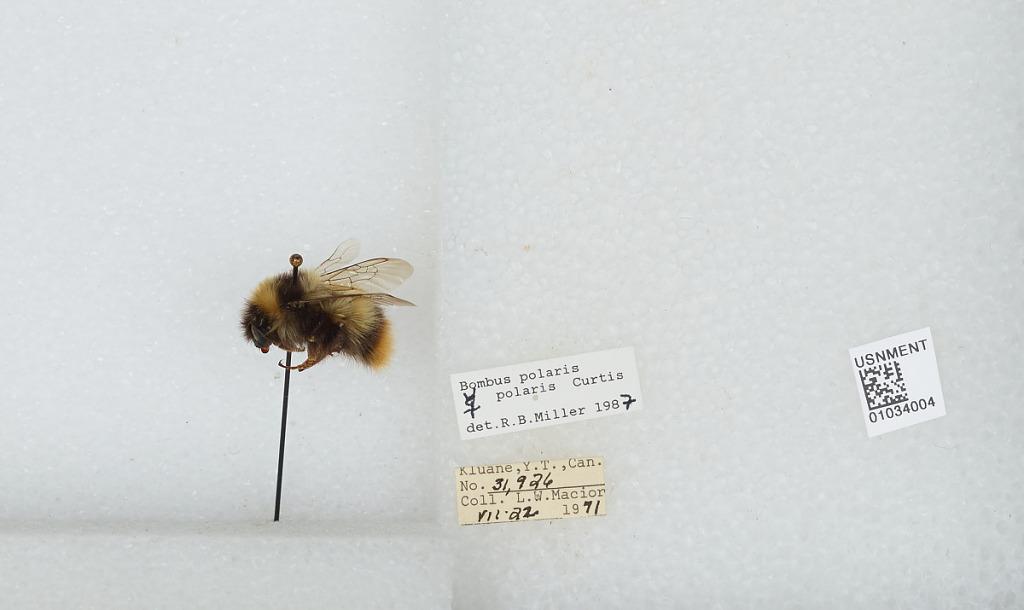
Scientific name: Bombus (Alpinobombus) polaris Curtis
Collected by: L. Macior
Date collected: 1971-7-22
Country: Canada
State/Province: Yukon Territory
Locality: Kluane
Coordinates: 60.75, -139.5
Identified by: Miller, R. B.